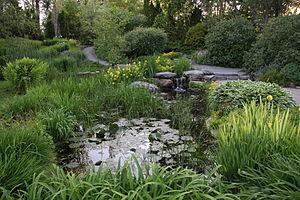
Jardin d'eau, Jardin botanique Roger-Van den Hende, Ville de Québec, Canada.
Le Jardin universitaire Roger-Van den Hende est un jardin botanique situé sur le campus de l'Université Laval à Québec.